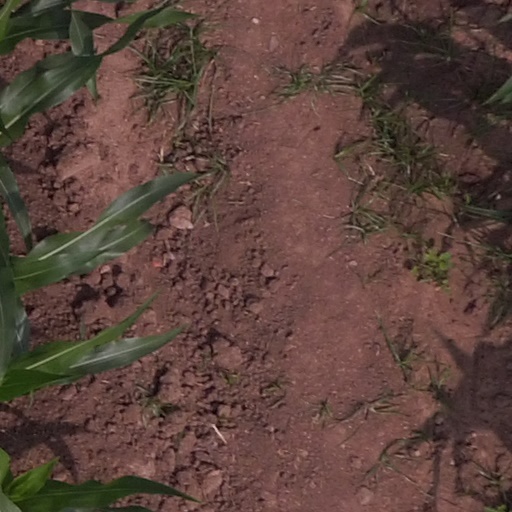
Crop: maize; corn